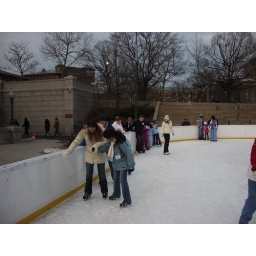
Aggeliki is making sure Jean doesn't go flying up and the wall is in fact a rigid structure.